Hellenistic sculpture

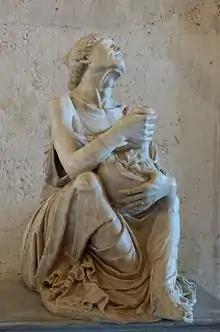
The old drunkard, 2nd century BC, Roman copy. Capitoline Museums.

Hellenistic sculpture represents one of the most important expressions of Hellenistic culture, and the final stage in the evolution of Ancient Greek sculpture. The definition of its chronological duration, as well as its characteristics and meaning, have been the subject of much discussion among art historians, and it seems that a consensus is far from being reached. The Hellenistic period is usually considered to comprise the interval between the death of Alexander the Great in 323 BC, and the conquest of Egypt by the Romans in 30 BC. Its generic characteristics are defined by eclecticism, secularism, and historicism, building on the heritage of classical Greek sculpture and assimilating Eastern influences.